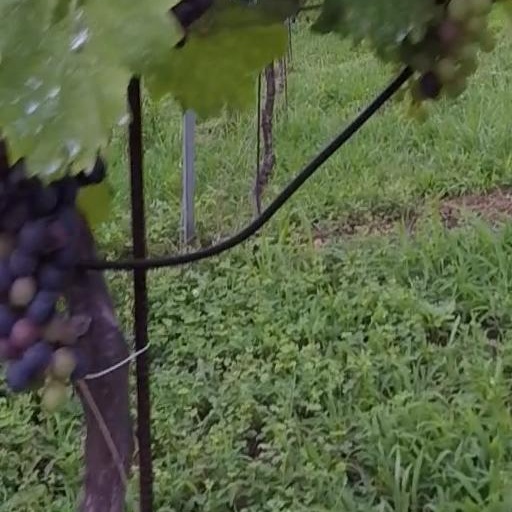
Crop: grape